Alloparenting

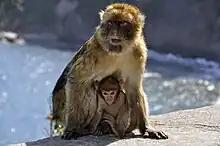
Barbary macaque with its young in Cap Carbon (Gouraya National Park).

Alloparenting behavior is known from 120 mammal and 150 bird species. "In mammals, care typically encompasses allolactation, pup-feeding, babysitting and carrying young." This is seen when male Barbary macaques carry around unrelated infants and care for them for hours at a time. Another example is when warthog sows suckle piglets from other litters after the sows have lost their own litters.